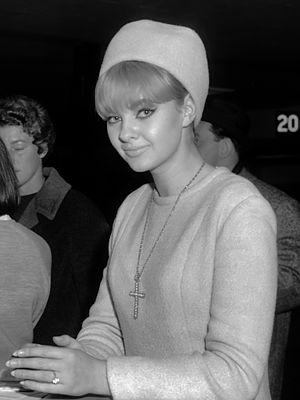
Mandy Rice-Davies est un mannequin et une femme d'affaires britannique née le 21 octobre 1944 à Mere, dans le Wiltshire, et morte le 18 décembre 2014 à Londres. Elle est devenue célèbre au début des années 1960 pour son rôle dans l'affaire Profumo.
L'affaire Profumo est un scandale politique qui éclate au Royaume-Uni en 1963.